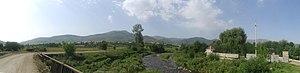
Hobards ou Hobardz est une communauté rurale du marz de Lorri en Arménie. En 2008, elle compte 815 habitants.